Letter of Jeremiah

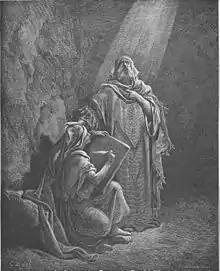
"Baruch Writes Jeremiah's Prophecies" (Gustave Doré)

According to the text of the letter, the author is the biblical prophet Jeremiah. The biblical Book of Jeremiah itself contains the words of a letter sent by Jeremiah "from Jerusalem" to the "captives" in Babylon. The Letter of Jeremiah portrays itself as a similar piece of correspondence.